Cotton Mather

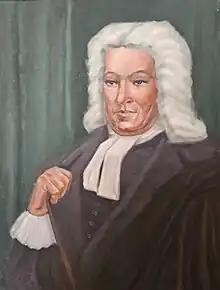
painting of Cotton Mather by Richard L. Gunn

On June 10, 1692, Bridget Bishop, the thrice-married owner of an unlicensed tavern, was hanged after being convicted and sentenced by the Court of Oyer and Terminer, based largely on spectral evidence. A group of twelve Puritan ministers issued a statement, drawn up by Cotton Mather and presented to Governor Phips and his council a few days later, entitled "The Return of Several Ministers". In that document, Mather criticized the court's reliance on spectral evidence and recommended that it adopt a more cautious procedure. However, he ended the document with a statement defending the continued prosecution of witchcraft according to the "Direction given by the Laws of God, and the wholesome Statues of the English Nation". Robert Calef would later criticize Mather's intervention in "The Return of Several Ministers" as "perfectly ambidexter, giving a great or greater encouragement to proceed in those dark methods, than cautions against them."